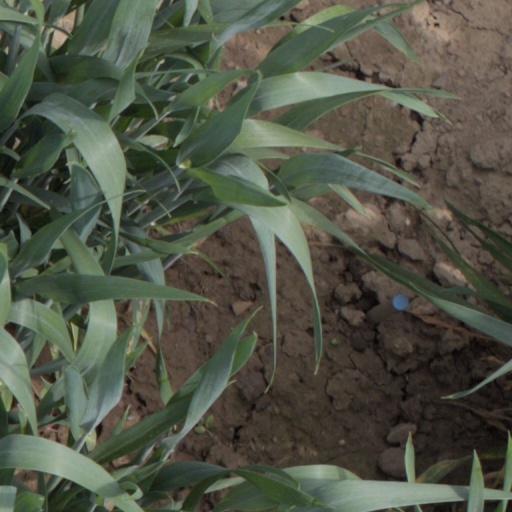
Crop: wheat